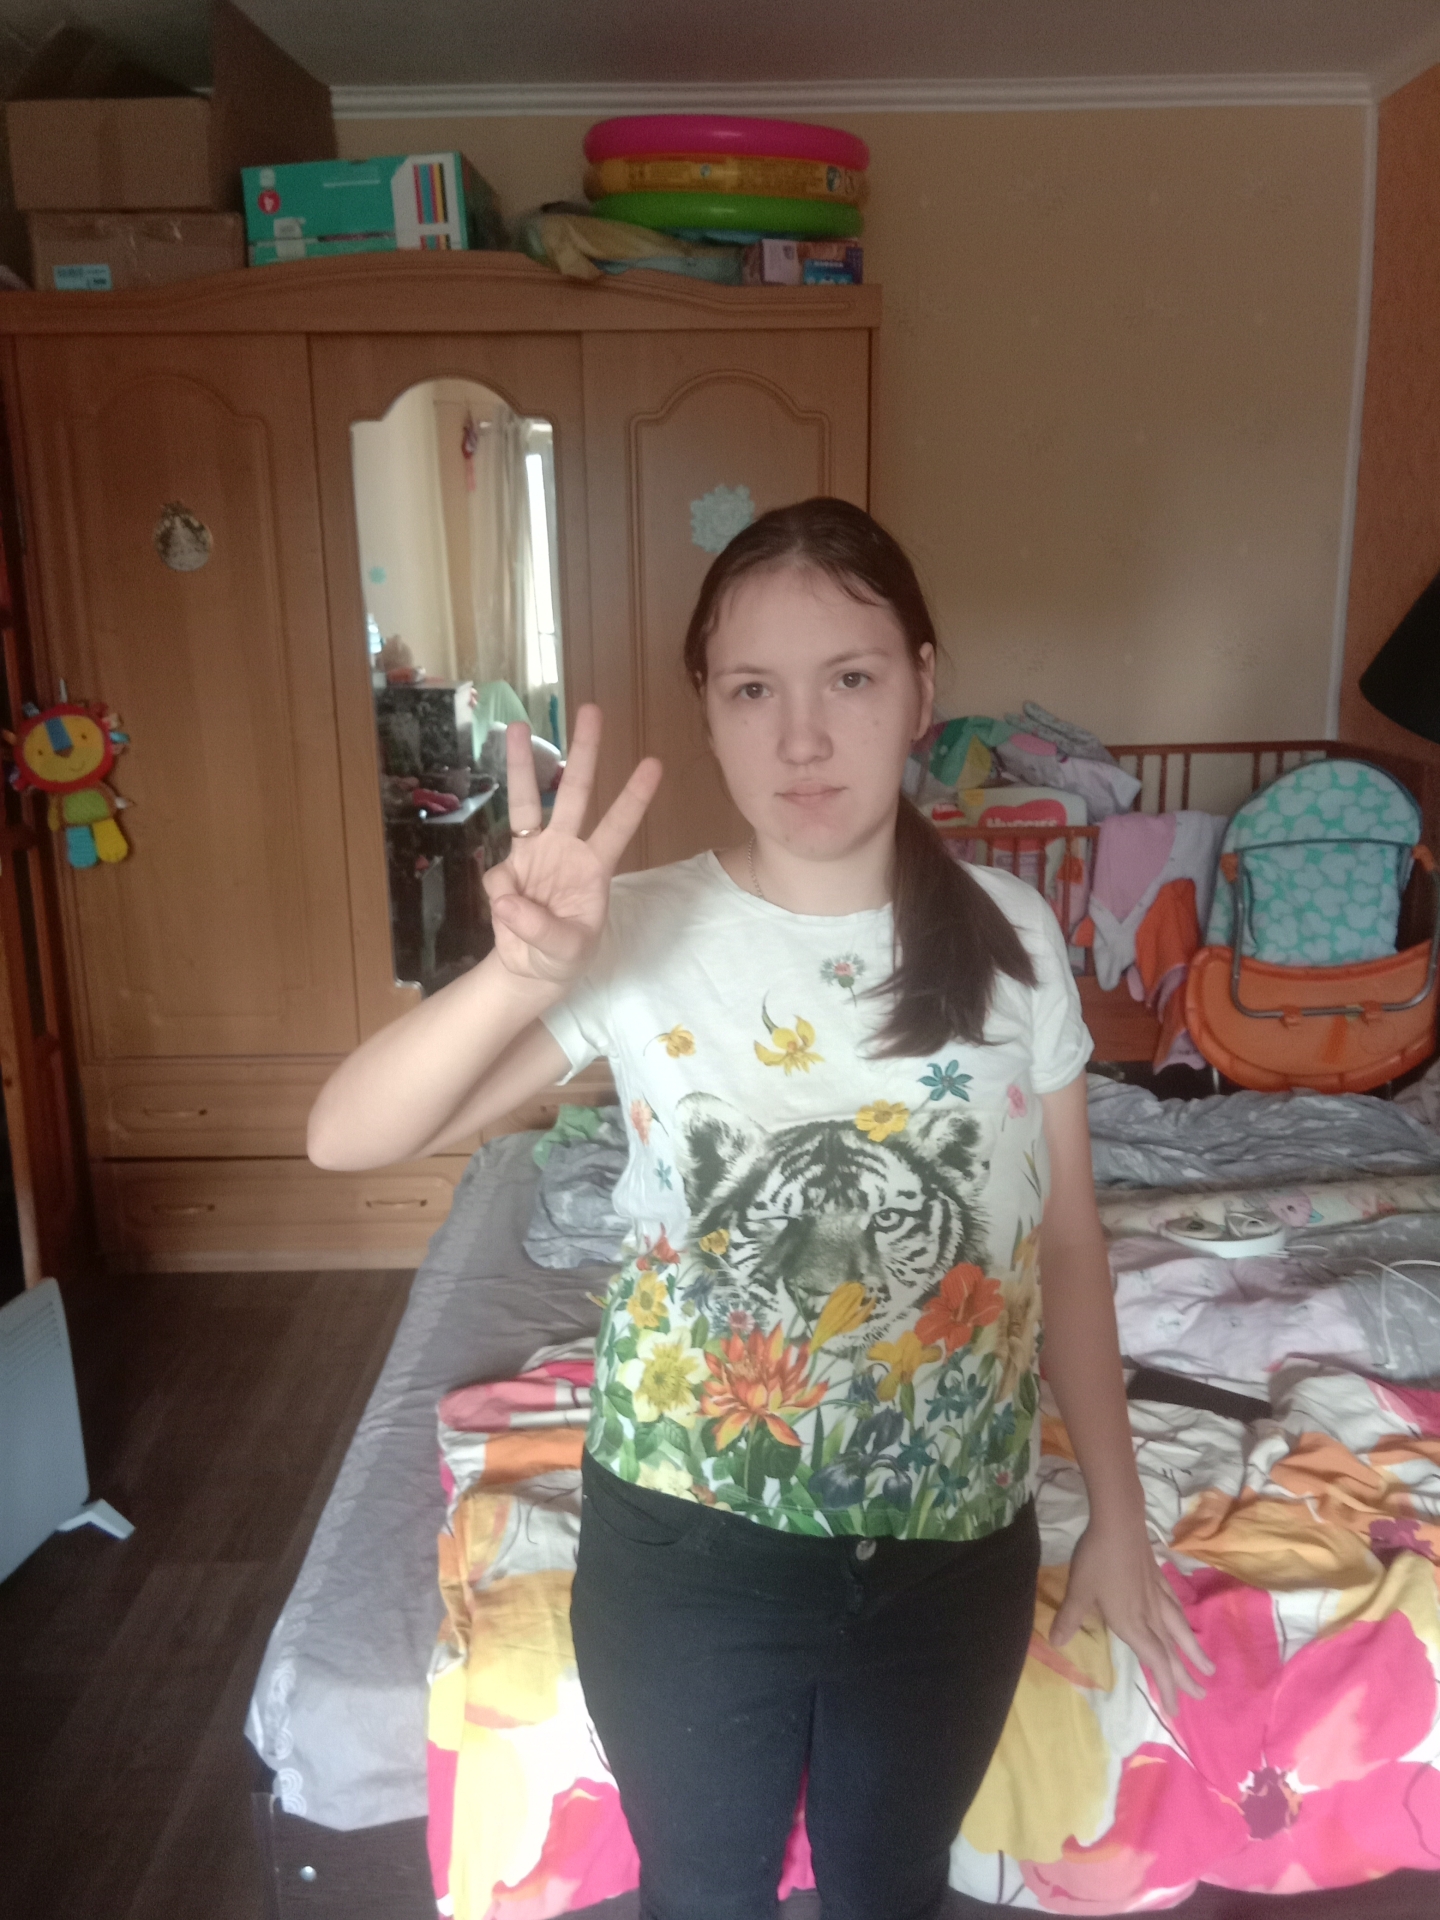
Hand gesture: three